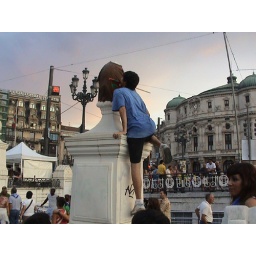
My feet in the sky of Bilbao and my head in San Francisco street